Mannheim–Saarbrücken railway

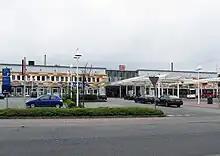
Homburg (Saar) Hauptbahnhof

It was called "Homburg (Pfalz)" station until 1923. It was opened in 1848 along with the Kaiserslautern–Homburg section of the Ludwig Railway. The now closed Homburg–Zweibrücken railway was opened in 1857. Thus, it became the fourth railway junction in the Palatinate after Schifferstadt (1847), Ludwigshafen (1853), and Neustadt (1855).